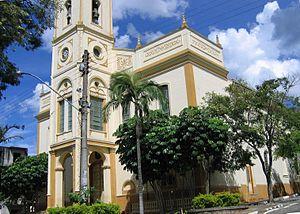
Piracaia est une municipalité brésilienne de l'État de São Paulo et la Microrégion de Bragança Paulista.